Henry F. Grady

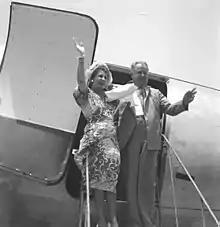
Henry F. Grady, U.S. Ambassador-designate to India, and his wife on their arrival at Willingdon aerodrome, New Delhi, on June 25, 1949.

In October 1945, he was appointed by US President Harry S. Truman as his personal representative to the Allied commission supervising elections in Greece because of the volatile situation created by the Greek Civil War.